Tampere

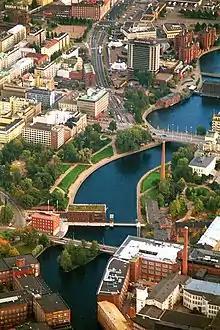
Aerial view of the city center of Tampere ("Keskusta") and the Tammerkoski rapids passing through it

Tampere is part of the Pirkanmaa region and is surrounded by the municipalities of Kangasala, Lempäälä, Nokia, Orivesi, Pirkkala, Ruovesi and Ylöjärvi. There are 180 lakes larger than in Tampere, and freshwater bodies cover 24% of the city's total area. The lakes were formed as separate basins from Lake Ancylus about 7500–8000 years ago. The northernmost point of Tampere is in the Vankavesi Fjard of Teisko, the southernmost at the eastern end of Lake Hervanta, the easternmost at the northeast corner of Lake Paalijärvi of Teisko, and the westernmost at the southeast corner of Lake Haukijärvi near the borders of Ylöjärvi and Nokia. The city centre itself is surrounded by three lakes, Näsijärvi, Pyhäjärvi and the much smaller Iidesjärvi. The Tampere region lies in the basin of the Kokemäki River, which flows into the Bothnian Sea through Pori, the capital of the Satakunta region. Tampere's bedrock consists of mica schist and migmatite, and its building stone deposits are diverse: in addition to the traditional granite, there is an abundance of quartz diorite, tonalite, mica schist and mica gneiss. One of Tampere's most striking geographical features is the Pyynikki Ridge ("Pyynikinharju"), a large esker formed from moraine during the Weichselian glaciation. It rises above sea level and is said to be the largest gravel esker in the world. It is also part of Salpausselkä, a long ridge system left over from the Ice Age.